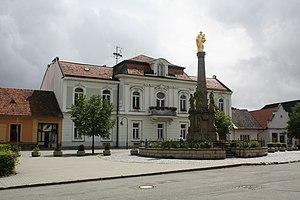
Valašské Klobouky est une commune du district et de la région de Zlín, en Tchéquie. Sa population s'élevait à 4 955 habitants en 2018.